Adam M. Robinson Jr.

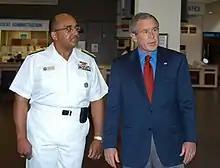
Robinson and President George W. Bush at the National Naval Medical Center in 2005

In August 1999, Robinson reported to the Bureau of Medicine and Surgery (BUMED) as the director of readiness and was selected as the principal director of clinical and program policy in the Office of the Assistant Secretary of Defense for Health Affairs in September 2000, where he also served as the acting deputy assistant secretary of defense for health affairs, clinical and program policy. Robinson was assigned as commanding officer of U.S. Naval Hospital Yokosuka from September 2001 to January 2004, after which he received assignment back to BUMED as deputy chief of BUMED for medical support operations with additional duty as acting chief of the Medical Corps. In July 2004, Robinson reported as commander of National Naval Medical Center Bethesda, Maryland. He assumed the duties as commander of Navy Medicine National Capital Area Region in October 2005.